Joyce Symons

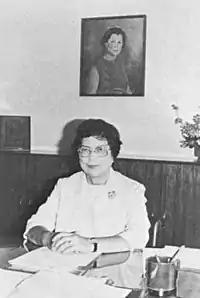
Joyce Symons seated at her desk

Catherine Joyce Symons CBE JP (née Anderson; 18 August 1918 – 11 June 2004) was an educator, former teacher of the Diocesan Girls' School the leading girls' school in Hong Kong and its headmistress for 32 years.